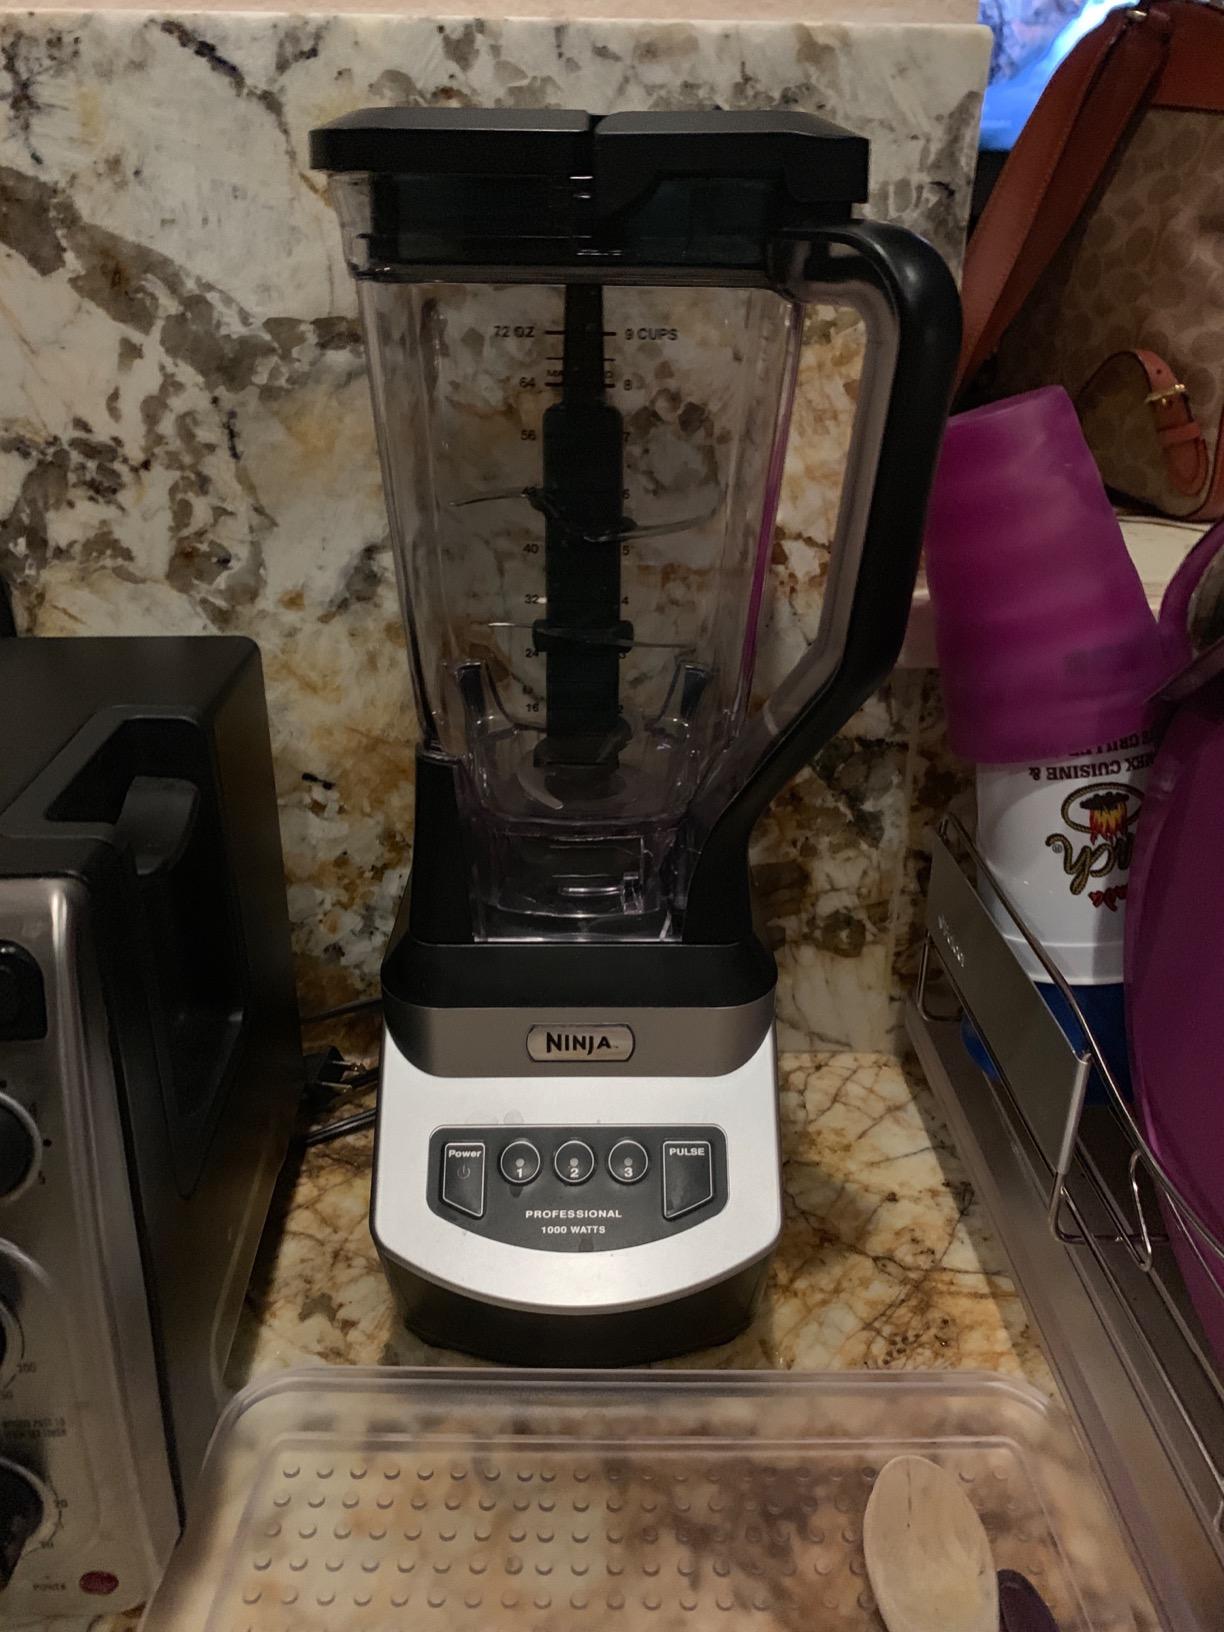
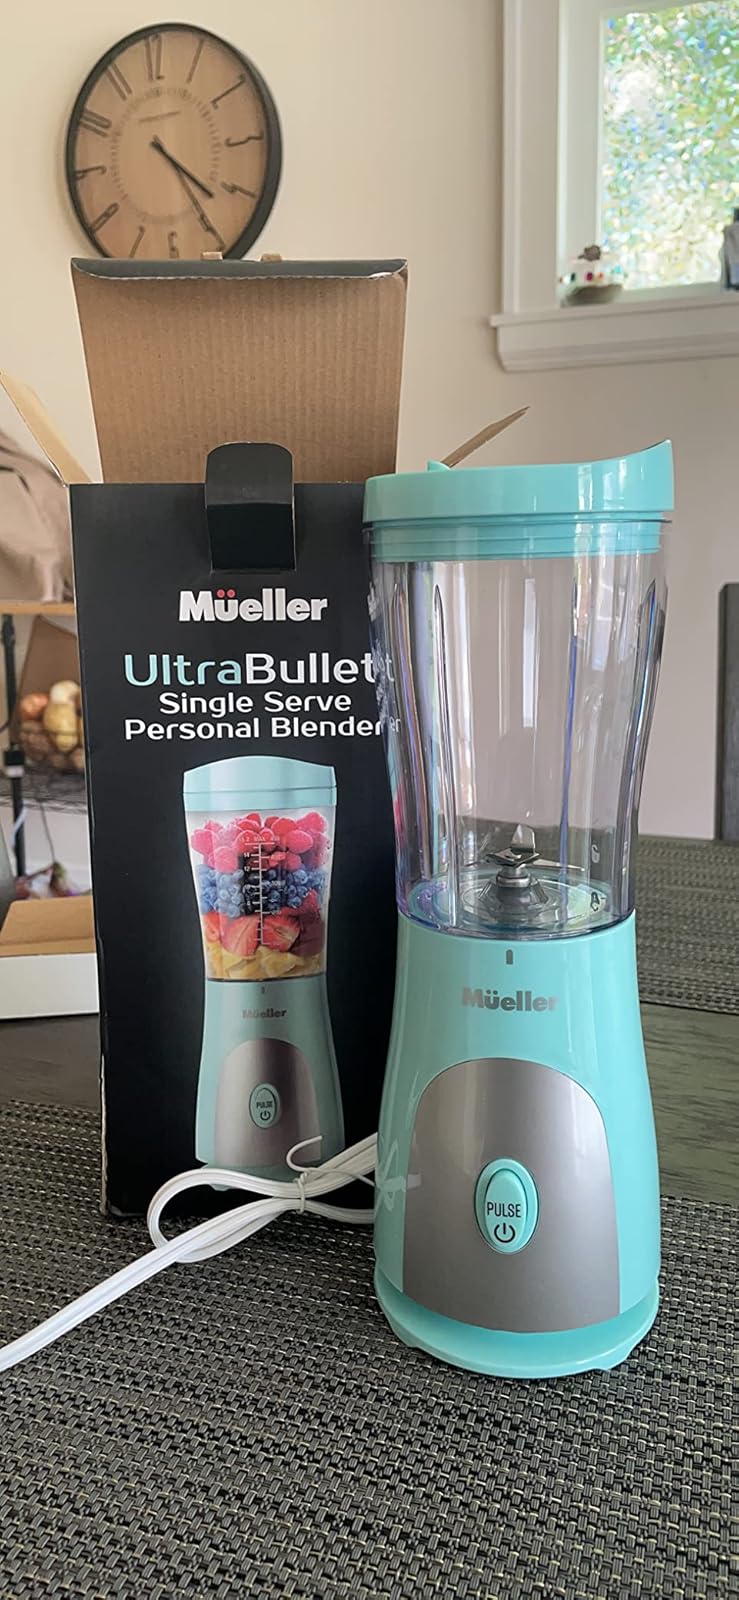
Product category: items_blender
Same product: no